Lola Pearce

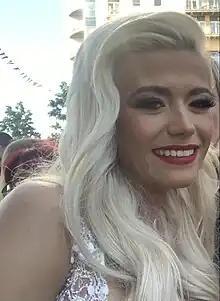
Danielle Harold ("pictured") portrayed Lola from 2011 to 2015, and then from 2019 to 2023.

On 15 July 2012, it was revealed that Harold would become only the second actress to act out a birth during a live episode of a soap opera, following "Coronation Street's" Jennie McAlpine (Fiz Brown) in the live 50th anniversary episode broadcast in December 2010. An insider from the "Daily Mirror" stated "No-one has tried anything like this on "EastEnders" live before so it is a real challenge to get the emotion of the situation right. It will be the toughest thing Danielle has done in her acting career." The episode broadcast on 23 July 2012 and centred around Lola's grandfather Billy carrying the Olympic Torch across Walford. A seven-minute live segment at the end of episode showed Lola giving birth to her daughter, while Billy rushed to witness the birth.